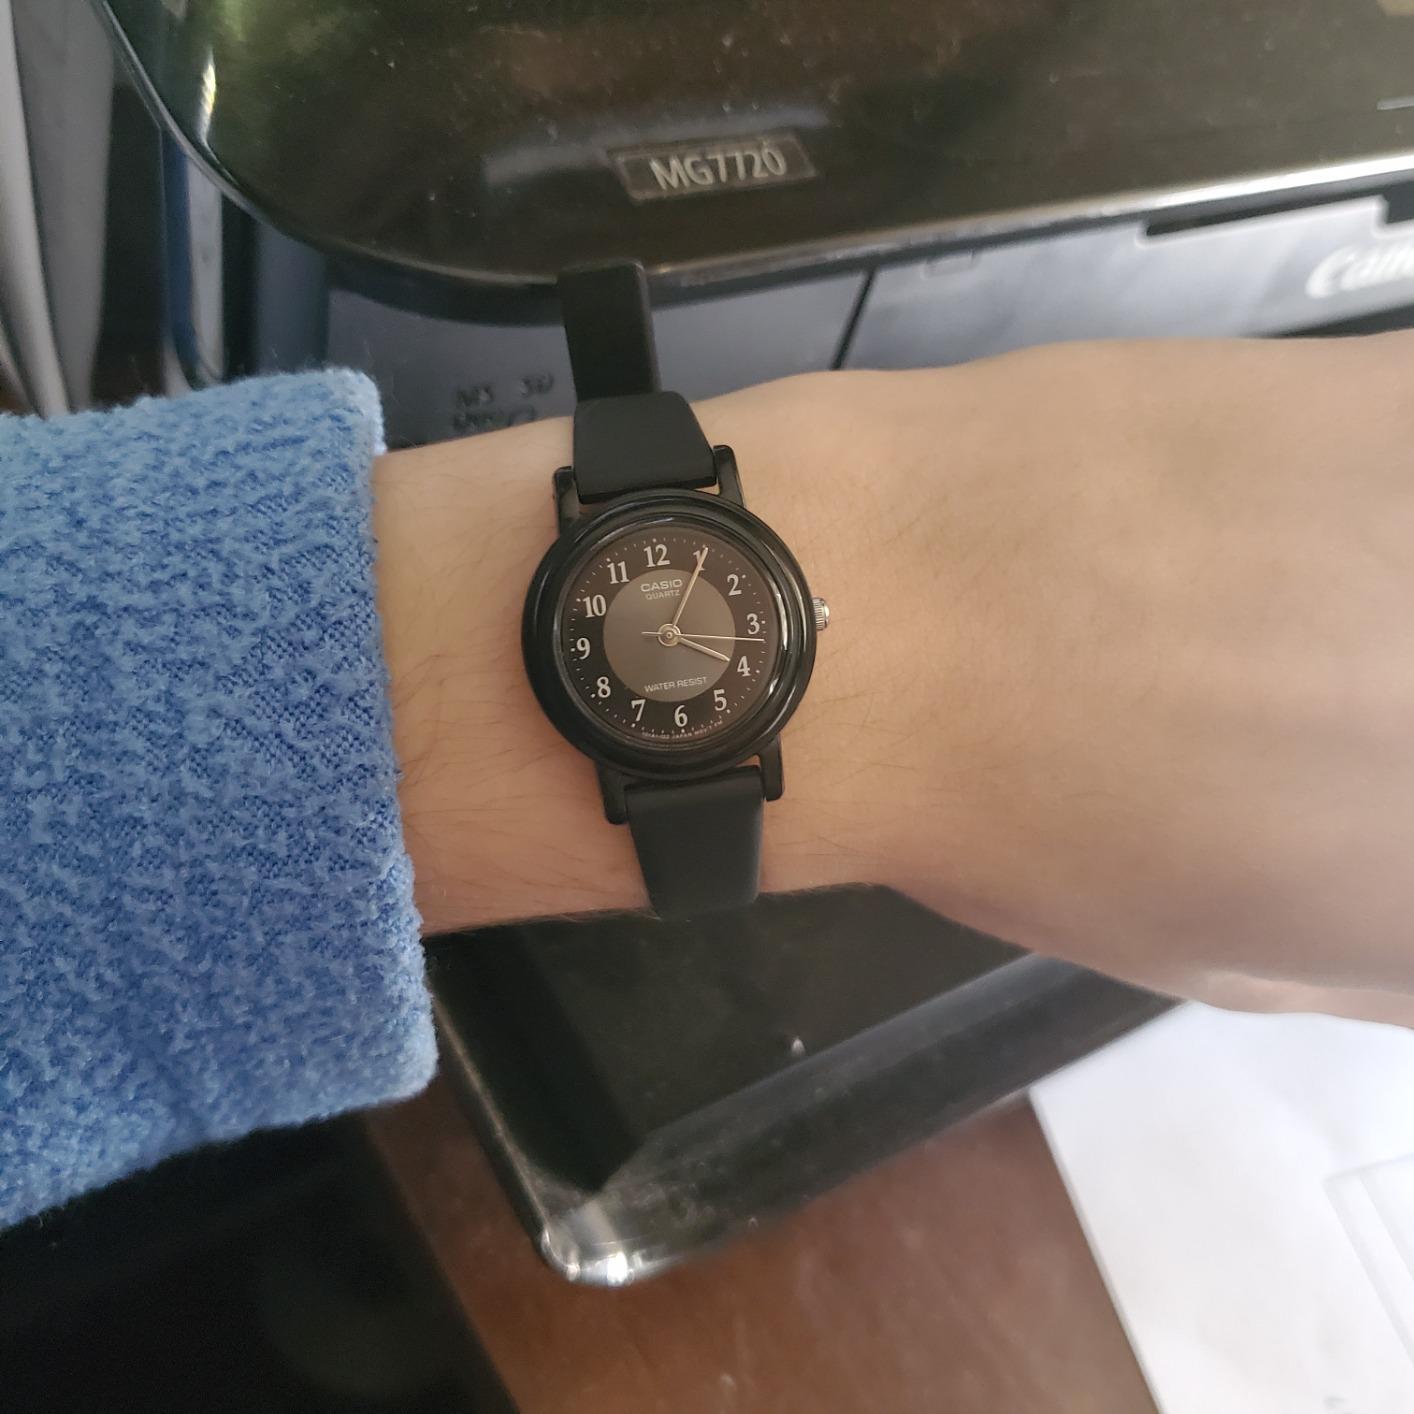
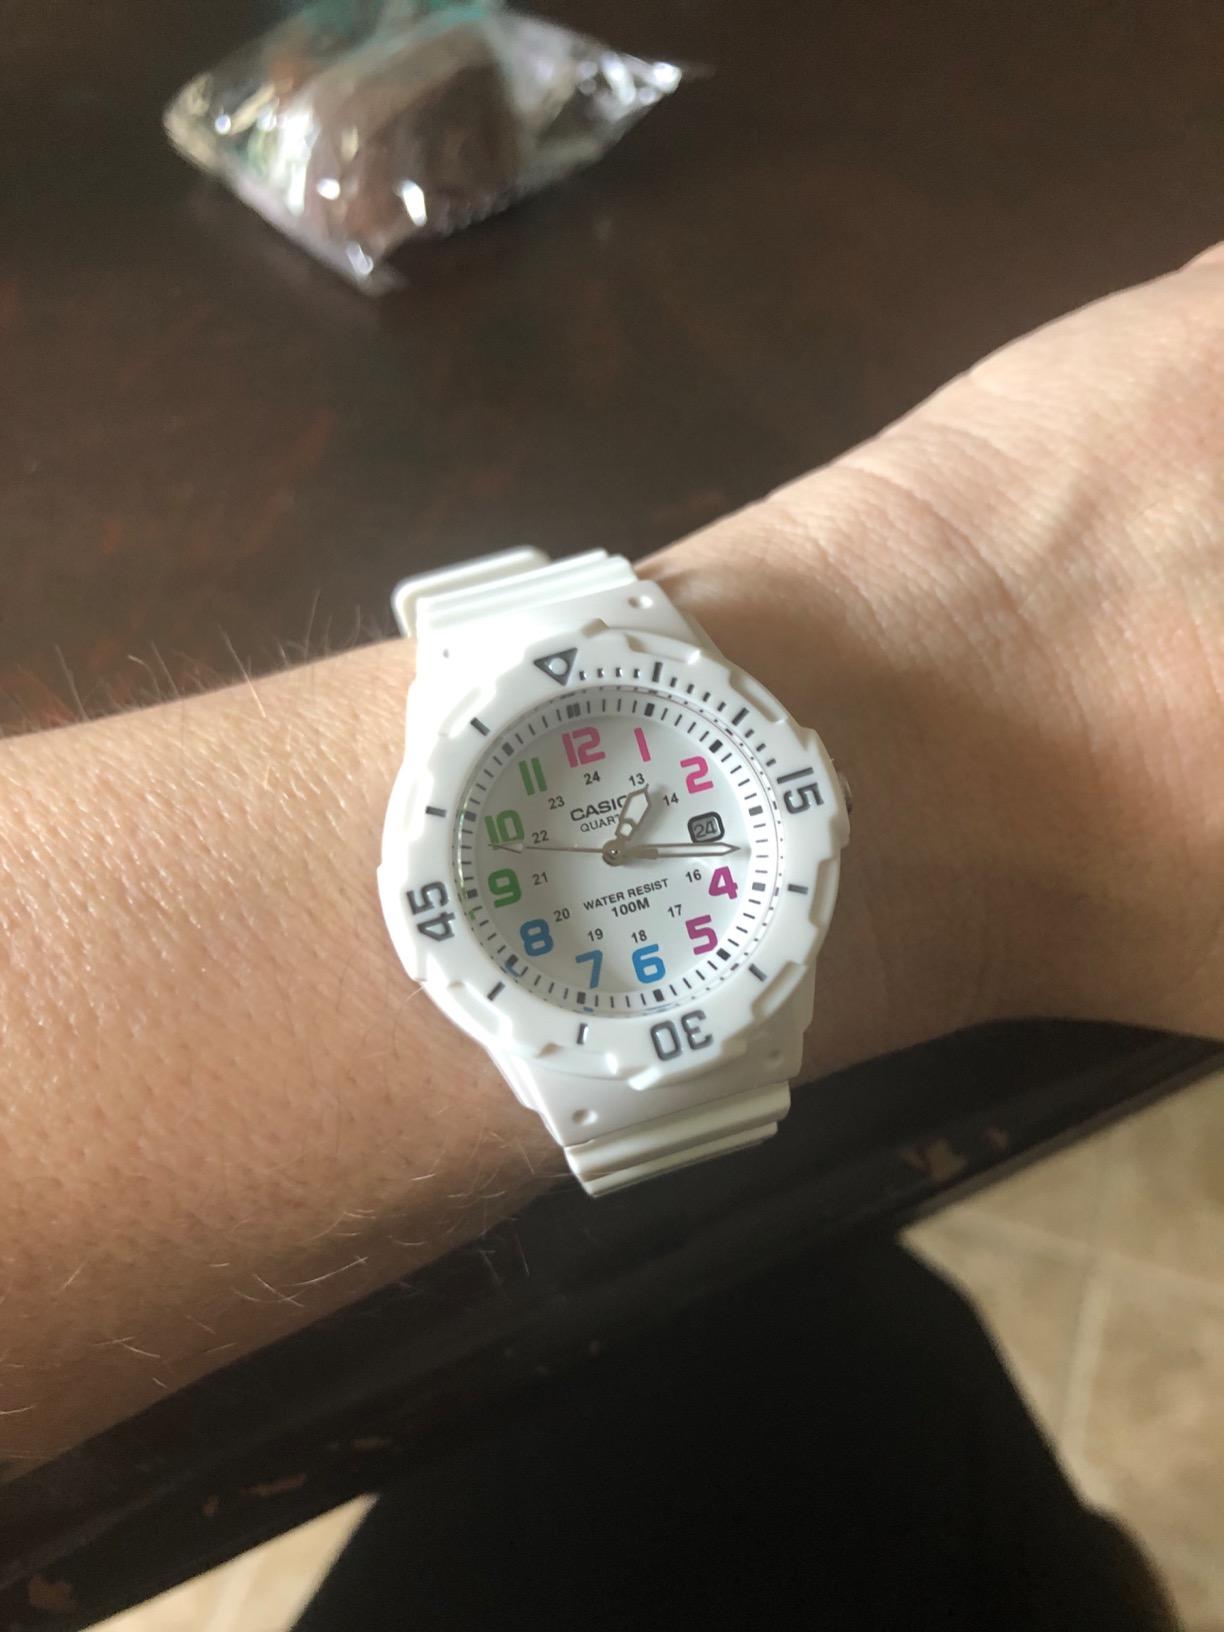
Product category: accessories_watch
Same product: no